Peter Bawden

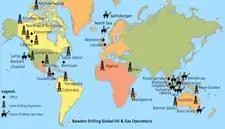

Bawden was honored in 1990 as an Officer of the Order of Canada for being "largely responsible for pioneering oil and gas drilling in the Arctic Circle and for the international transfer of Canadian expertise and technology in this field". Peter Bawden was the first drilling contractor to drill in the Canadian Arctic where the harsh and remote environment demanded special logistical planning. He is recognized for the first offshore crude oil discovery in Canadian history on Sable Island earning the cover story of Mobil Corporation's magazine in 1971.